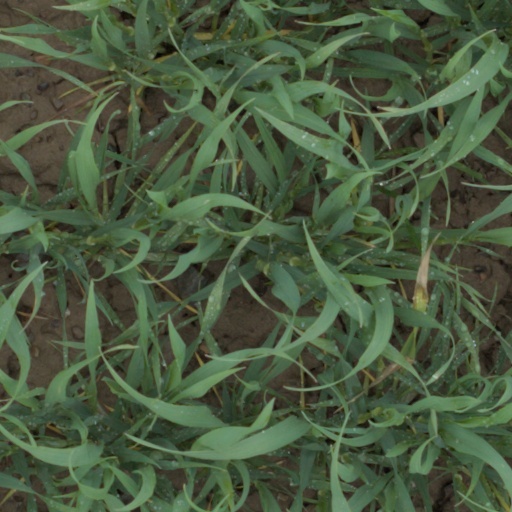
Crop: wheat